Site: brandenburg
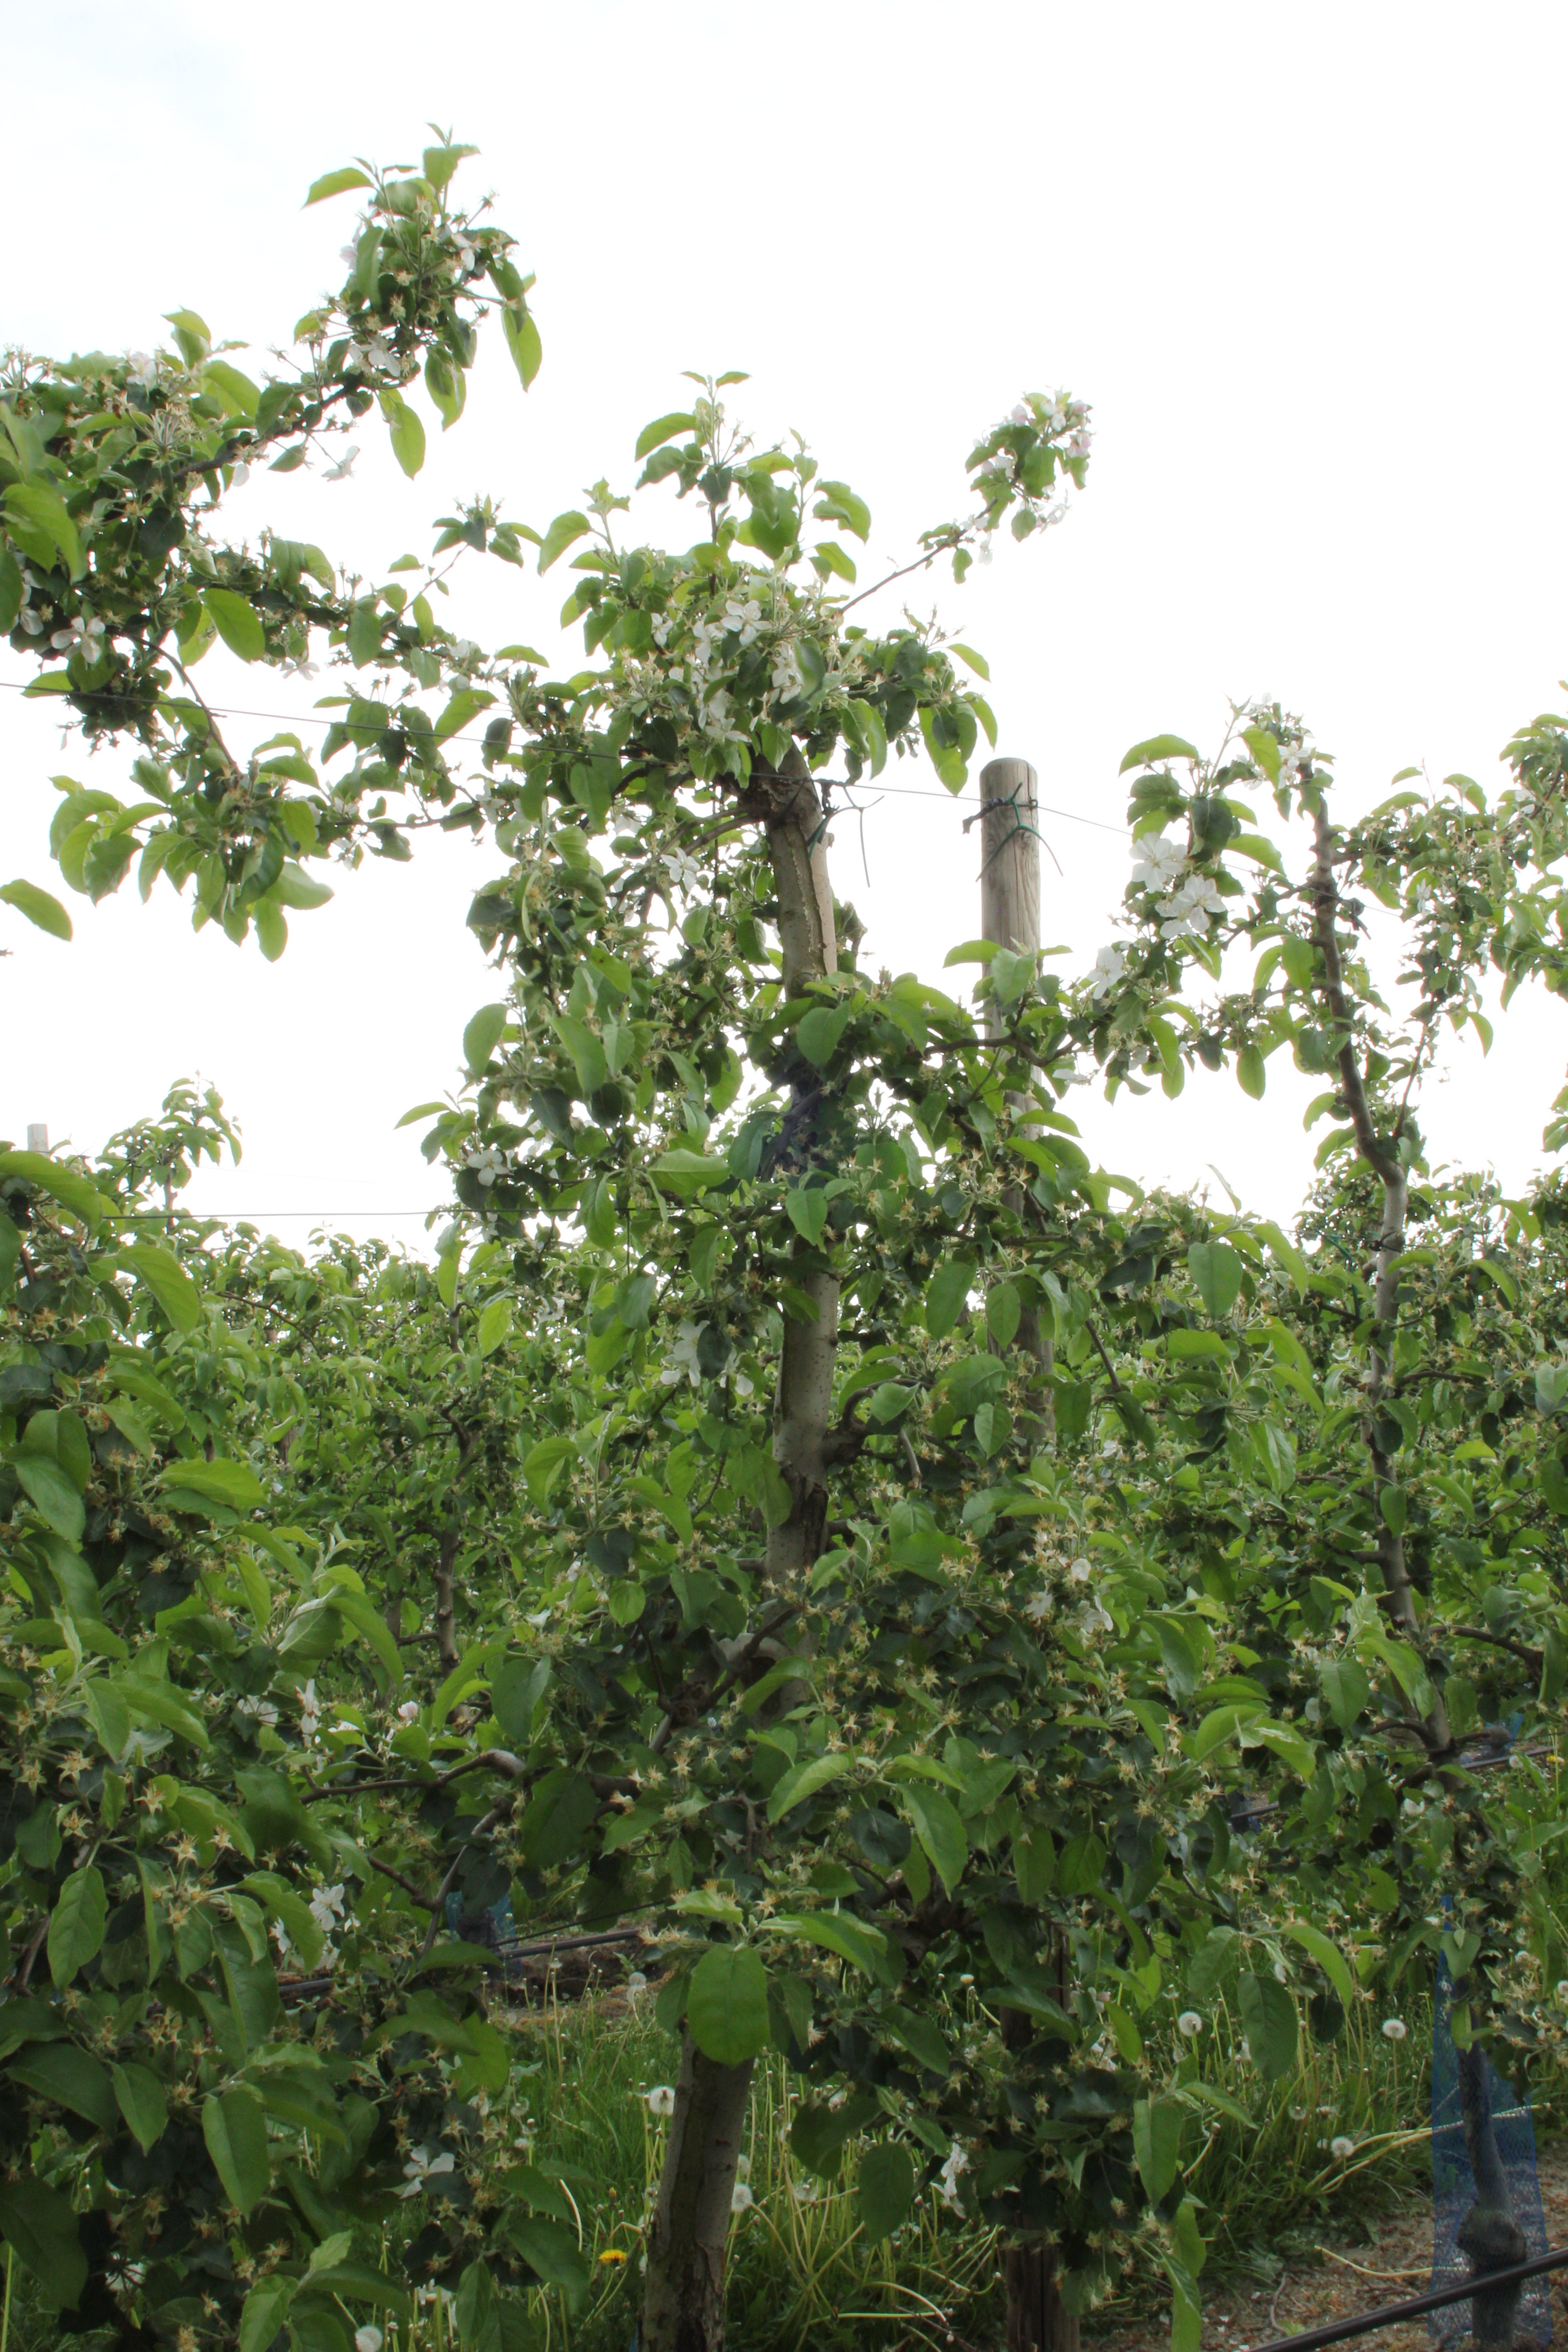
Growth stage (BBCH 67): Flowering